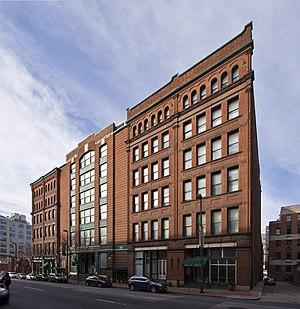
Batiments Heiser, Rosenfeld et Strauss, 32-34, 36-38, 40-42 South Paca Street, Baltimore, Maryland, États-Unis